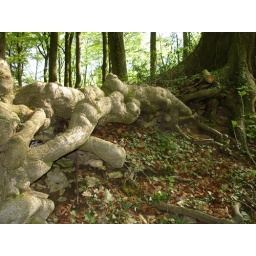
An der Holter Burg. The roots are covering remaining stones of a castle of the 12th century in northwestern Germany